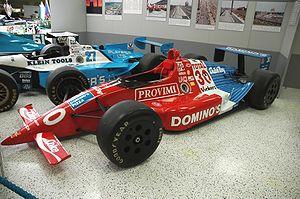
Arie Luijendijk, plus connu sous l'orthographe Arie Luyendyk, né le 21 septembre 1953 à Sommelsdijk, Pays-Bas, est un pilote automobile néerlandais. Il s'est surtout rendu célèbre par ses participations aux 500 miles d'Indianapolis, épreuve qu'il a remportée à deux reprises. Luyendyk est détenteur des records de qualifications et du meilleur tour en course de l'Indianapolis Motor Speedway.